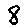
Label: 8